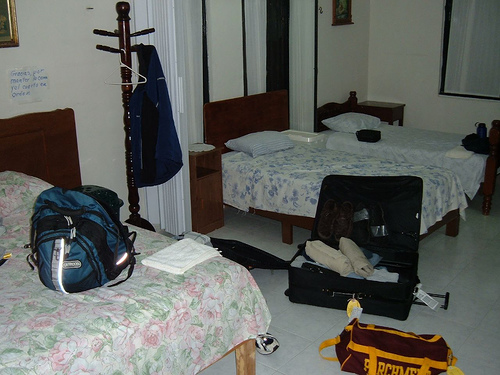
question: 左手前の大きな家具は何ですか?
answer: ベッド

question: 左手前の大きな家具の端にある布は何ですか？
answer: タオル

question: 左手前の大きな家具の端にある布は何枚ですか？
answer: １枚

question: 左手前の大きな家具の端にある布は何色ですか？
answer: 白色

question: 左手前の大きな家具の中央にあるものは何ですか?
answer: ディパック

question: 左手前の大きな家具の中央にあるものの色は全部で何色ですか?
answer: ３色

question: 左手前の大きな家具にかけられたカバーは何柄ですか？
answer: 花柄

question: 左手前の大きな家具の右横にある高い物は何ですか?
answer: ハンガーポール